Mizoram Super League

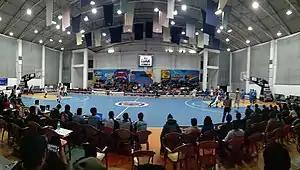
MSL game in Hawla Stadium

Media coverage with Zonet Cable TV was signed by the MBA president Chalrosanga and Zonet director Vanneihtluanga.